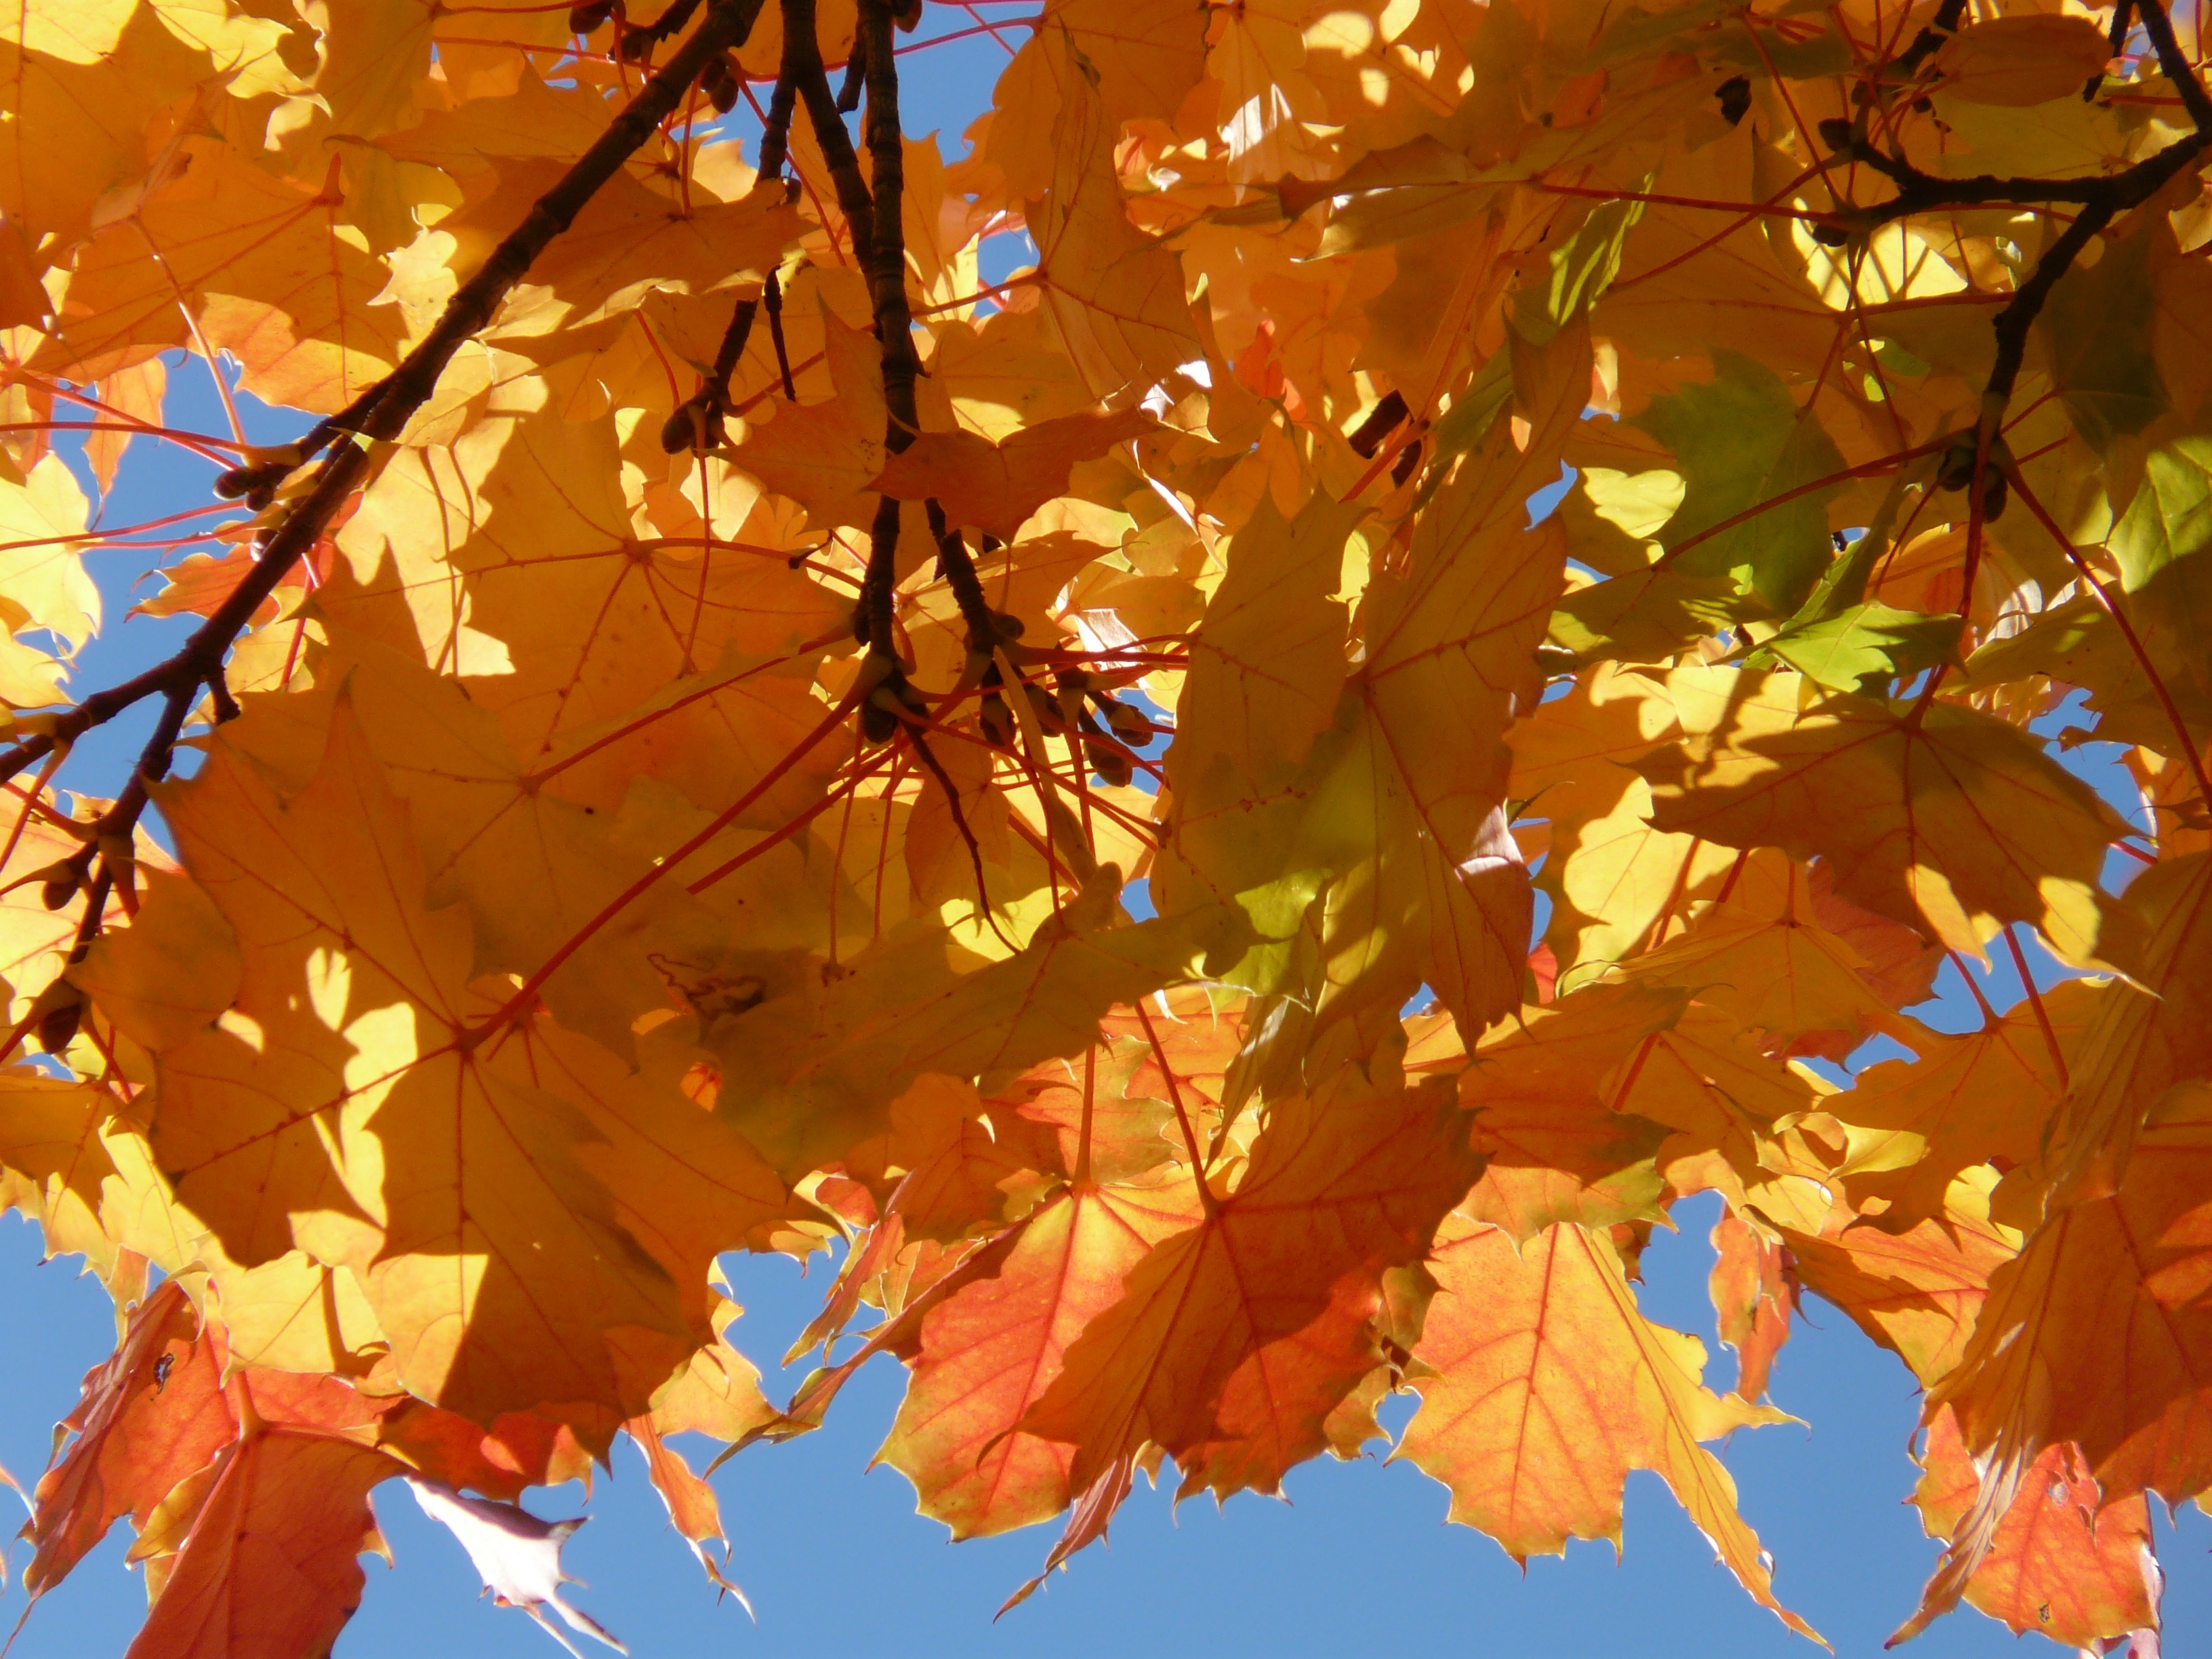
tree, nature, branch, plant, sunlight, leaf, flower, foliage, orange, red, autumn, yellow, season, maple, maple tree, maple leaf, farbenspiel, leaves, gold, maple leaves, fall color, fall foliage, fall leaves, autumn colours, golden yellow, flowering plant, maidenhair tree, woody plant, land plant